Johnny Sexton

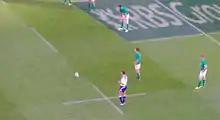
Sexton in action for Ireland

Sexton returned to the Ireland squad for the 2010 Six Nations; he came on as a substitute in Ireland's loss against France. He was selected for his first Six Nations start in the match against England at Twickenham on 27 February 2010. Ireland won the game 20–16, with Sexton being replaced by Ronan O'Gara late in the game. Sexton started against Wales and Scotland, being replaced by O'Gara in both games towards the end. Over the Six Nations, his kicking success rate was much lower than in his first few tests, as he missed several kicks.